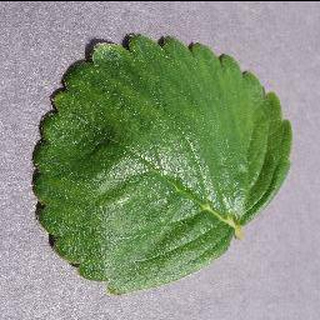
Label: healthy_strawberry